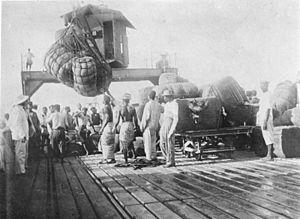
Lomé est la capitale et la principale ville du Togo. Elle se situe dans l'extrême sud-ouest du pays, le long du littoral du golfe de Guinée. Officiellement, l'agglomération comptait 1 477 660 habitants et la ville 837 437 habitants selon le recensement de 2010.
L'économie du Togo, avec un PIB de 1 400 $ par habitant en parité de pouvoir d'achat, est une économie d'un pays en voie de développement. L'agriculture y tient un rôle prédominant : elle occupe la majorité de la population et produit 42 % de la richesse nationale.
L'empire colonial allemand fut fondé après l'unification de la nation allemande en 1871 et la naissance de l'Empire allemand. Il cessa d'exister après la Première Guerre mondiale.